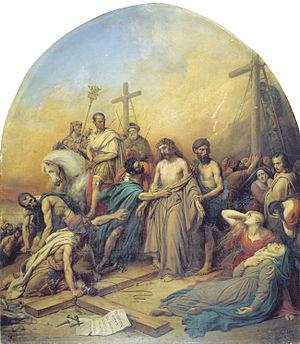
Visiteur inattendu est une toile du peintre russe Ilia Répine, peinte entre 1884 et 1888. Elle fait partie des collections de la Galerie Tretiakov.